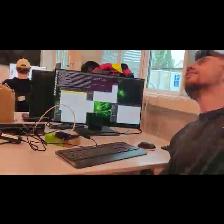
Label: Human